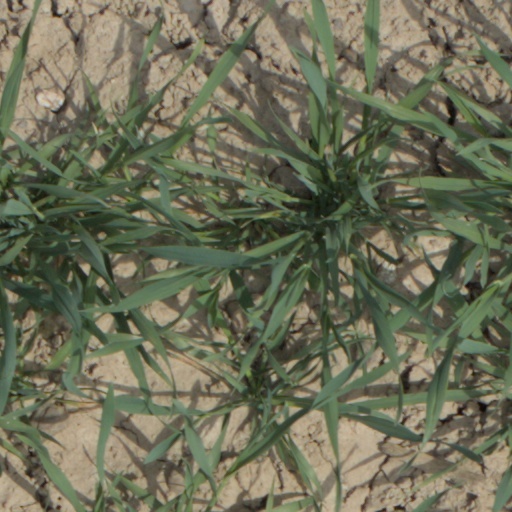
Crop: wheat